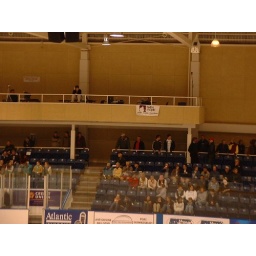
Panther Radio on the road in St FX, flying the banner